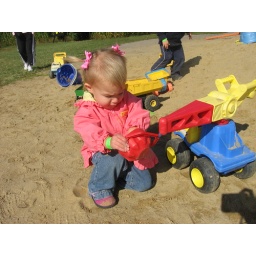
Morgan loves trucks and dirt. The girls were screaming in the corn maze and my girl was playin with the trucks.